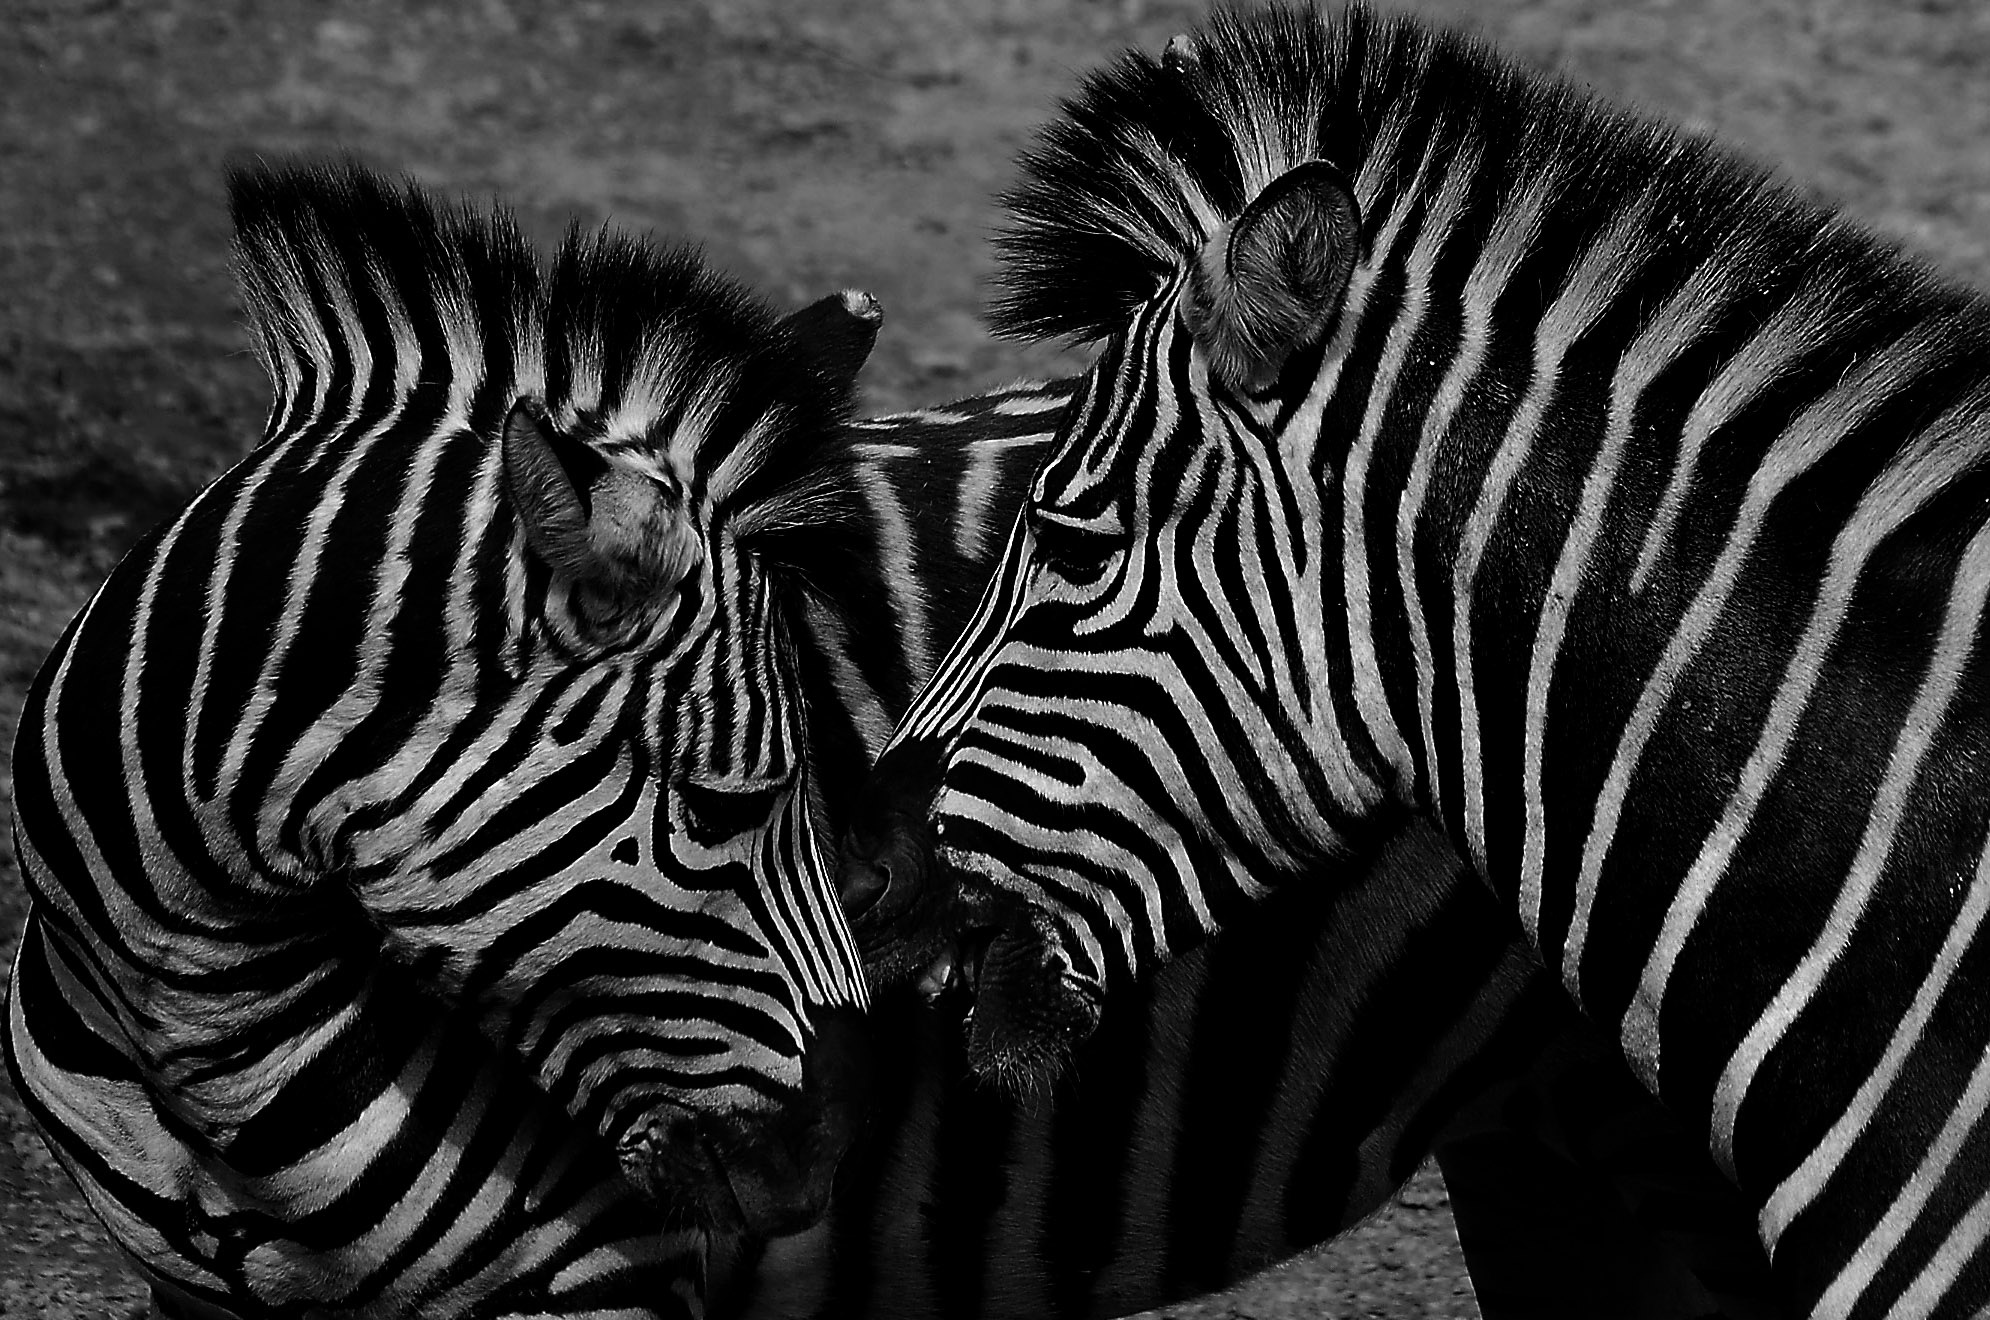
black and white, animal, wildlife, mammal, mane, monochrome, fauna, zebra, close up, vertebrate, monochrome photography, horse like mammal